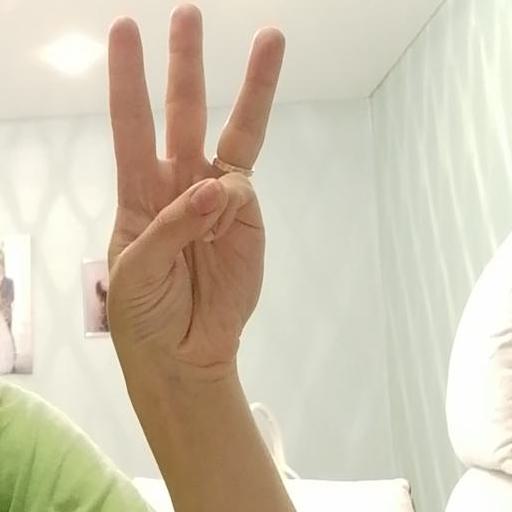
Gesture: three